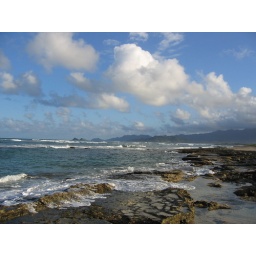
waves on the beach near the old house in hawaii